William Frederick Nkomo

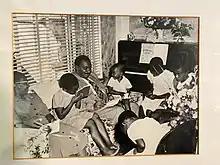
Reading time at the Nkomo home

Nkomo was trustee of the Bantu Welfare Trust and served on several boards in Atteridgeville and Lady Selborne. He was Honorary Doctor for Itireleng School for the Blind near Hammanskraal.